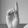
ASL letter: D